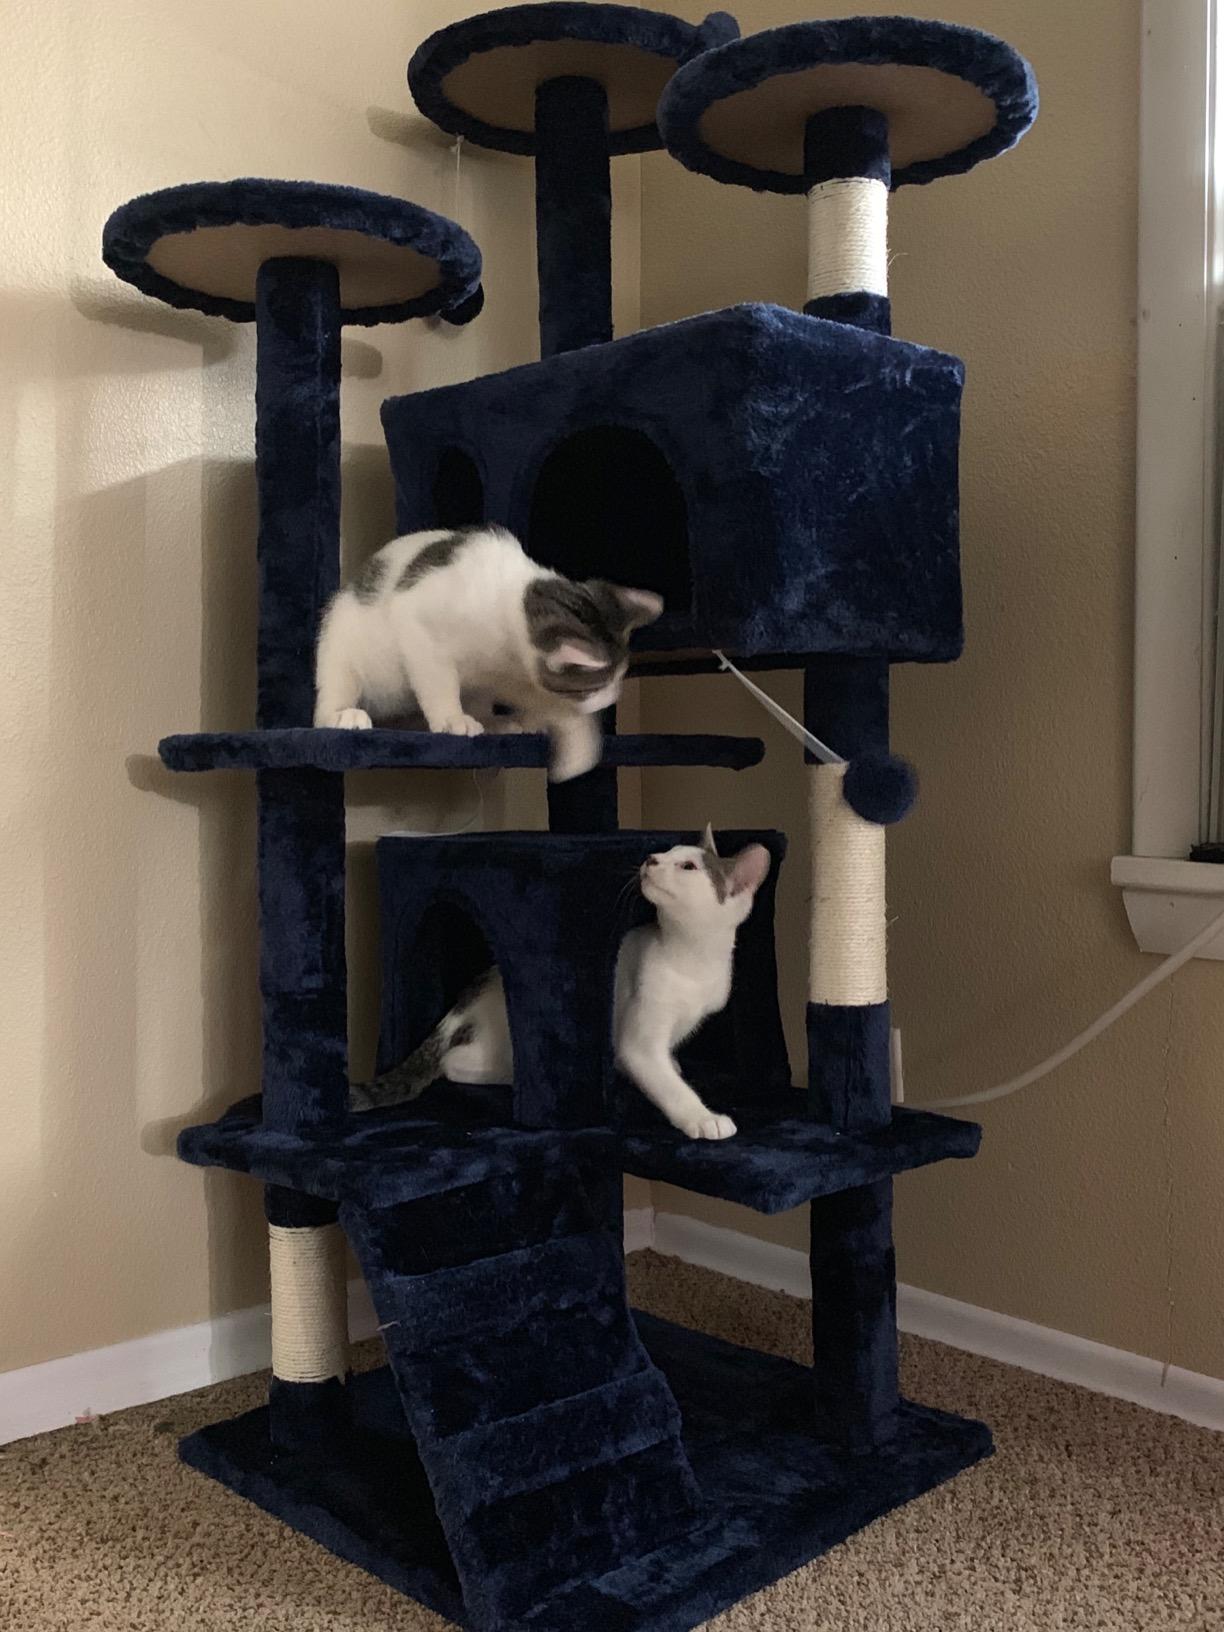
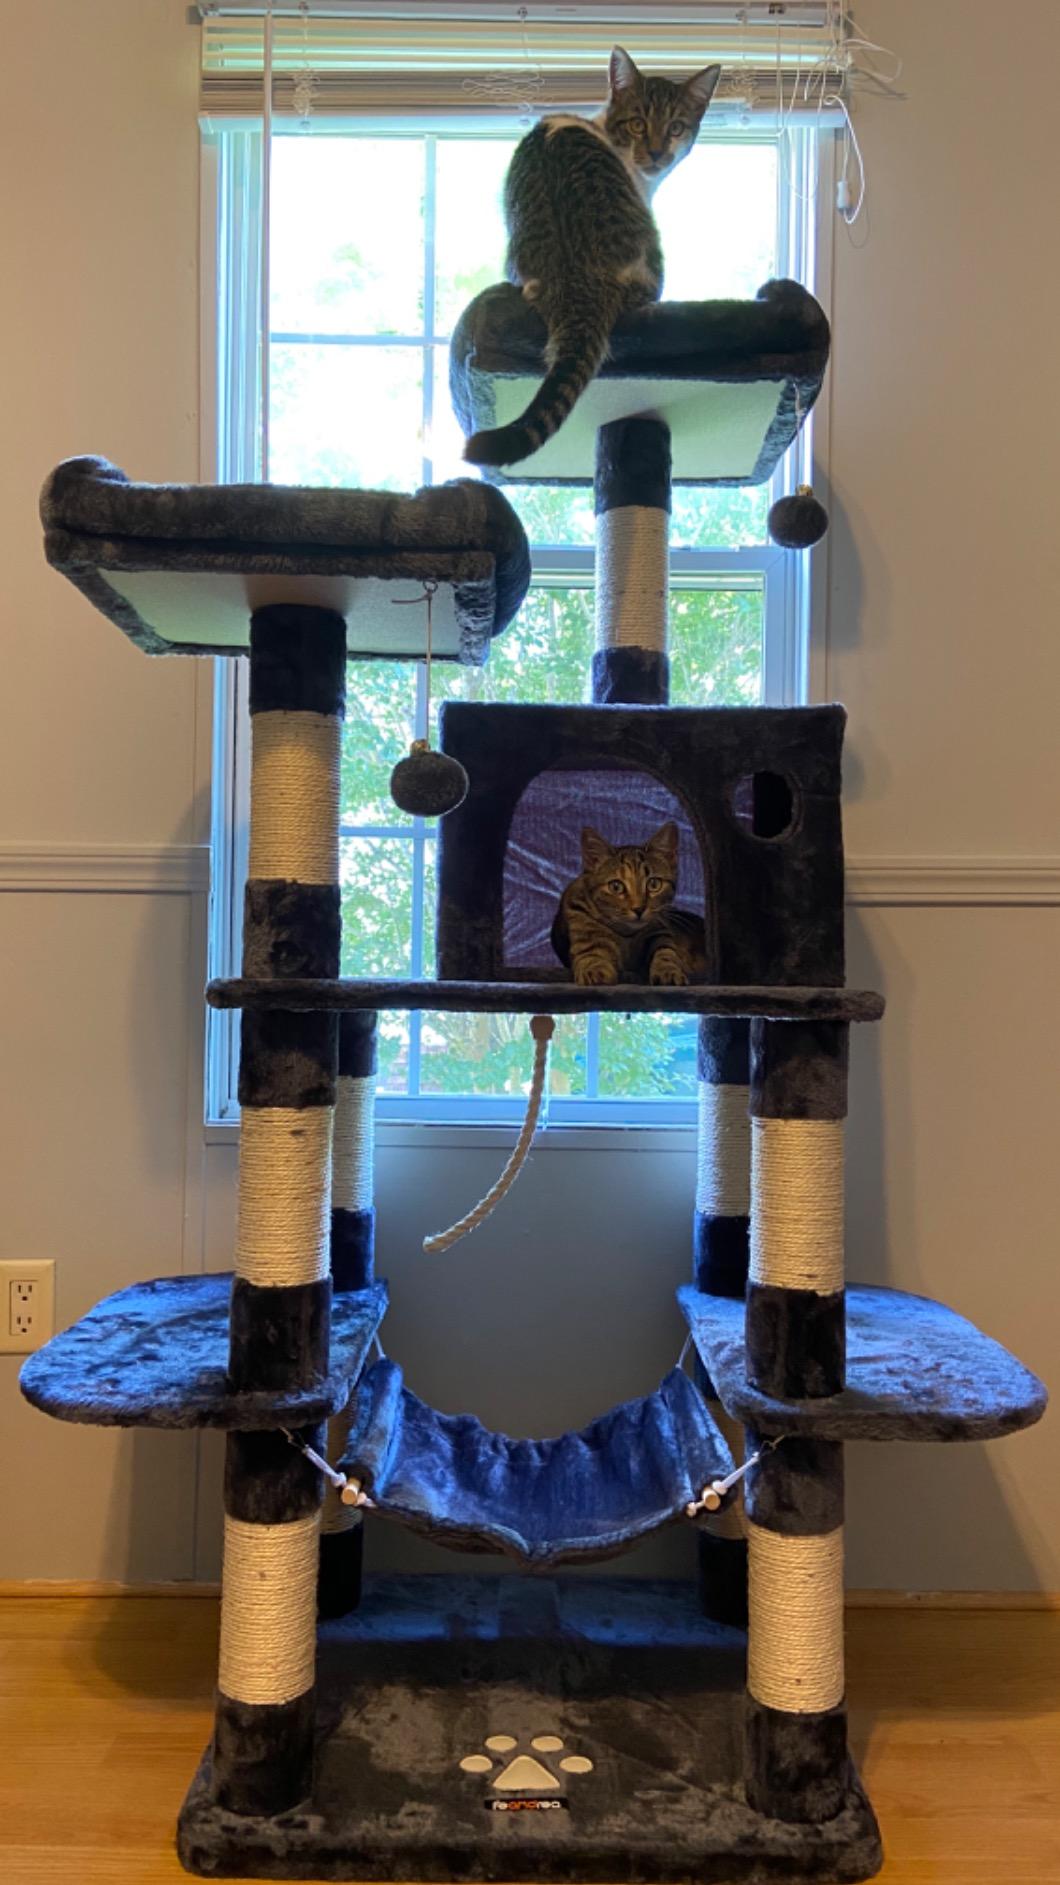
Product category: items_cat tree
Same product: no